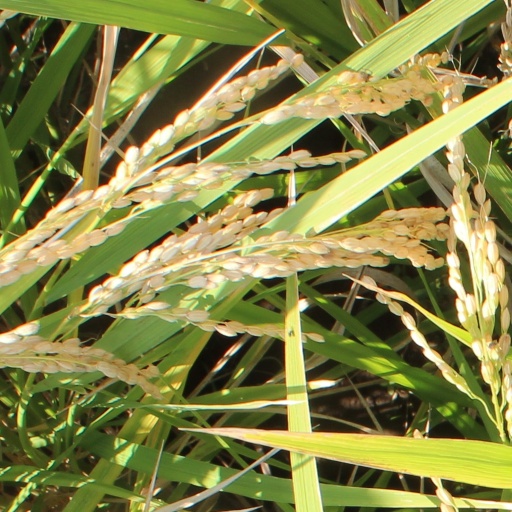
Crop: rice